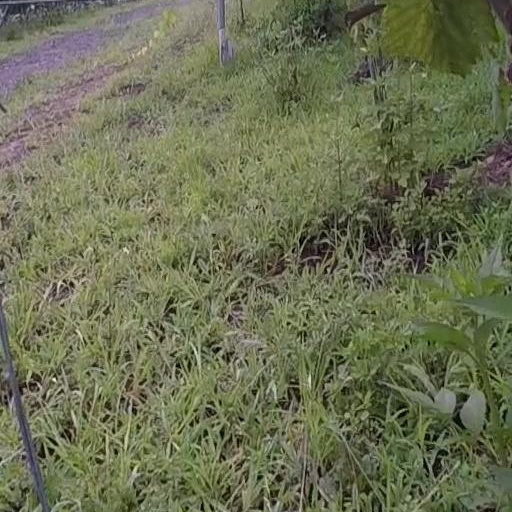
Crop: grape